Wing of Zion

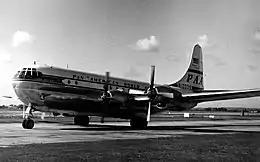
A Pan Am Boeing 377 Stratocruiser, similar to the one that the IAF used for VIP transport

In the 1960s, the Israeli Air Force (IAF) opted to utilize its Boeing 377 Stratocruiser cargo transports, which were capable of long-range flights, to serve as a VIP aircraft for ministerial visits abroad. The planes, which were originally civilian airliners in the service of Pan Am, were purchased secondhand by the IAF in 1962 and reconfigured to cargo-transport configurations. One of the Stratocruisers in the IAF's inventory, FX-FPY "Masada" (formerly Pan Am's "Princess of the Pacific"), was used by the IAF in 1966 to transport then-prime minister Levi Eshkol on a trip to several African nations, including Kenya, Uganda, Madagascar, Congo, Liberia, Senegal and the Ivory Coast.